Behind Enemy Lines: Colombia

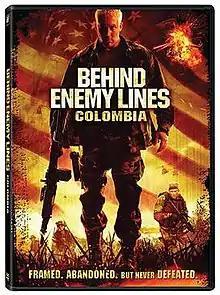
DVD cover

Behind Enemy Lines: Colombia is a 2009 American action war film directed by Tim Matheson and starring Joe Manganiello, WWE wrestler Mr. Kennedy, Keith David and Matheson. It is the third installment in the "Behind Enemy Lines" film series, following "Behind Enemy Lines", and "". The film was co-produced by WWE Studios, written by Tobias Iaconis and released direct-to-video on January 6, 2009. Keith David is the only cast member to have returned in this film.